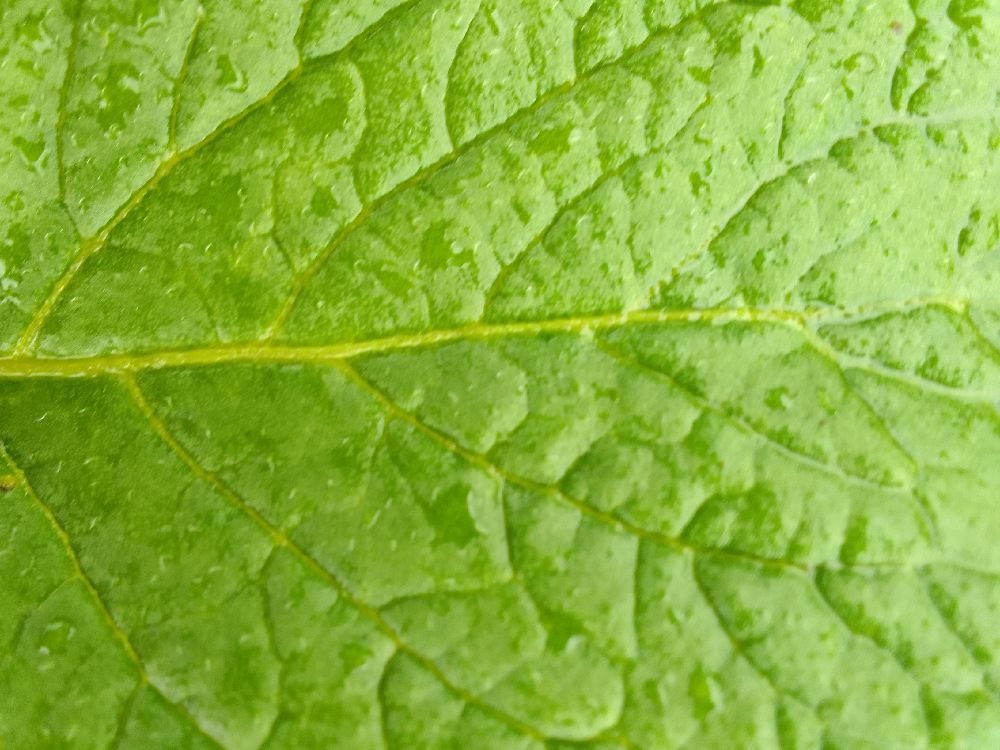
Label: Healthy